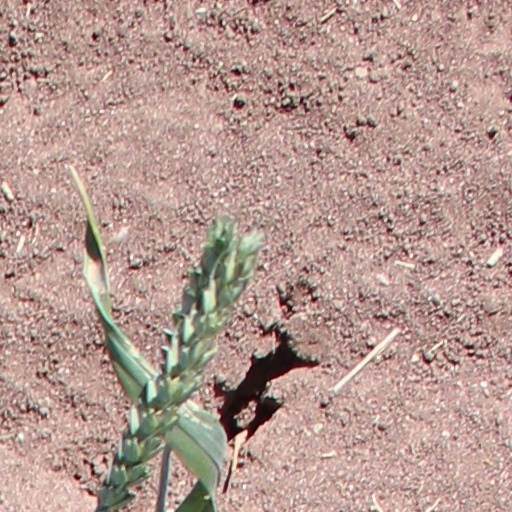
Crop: wheat